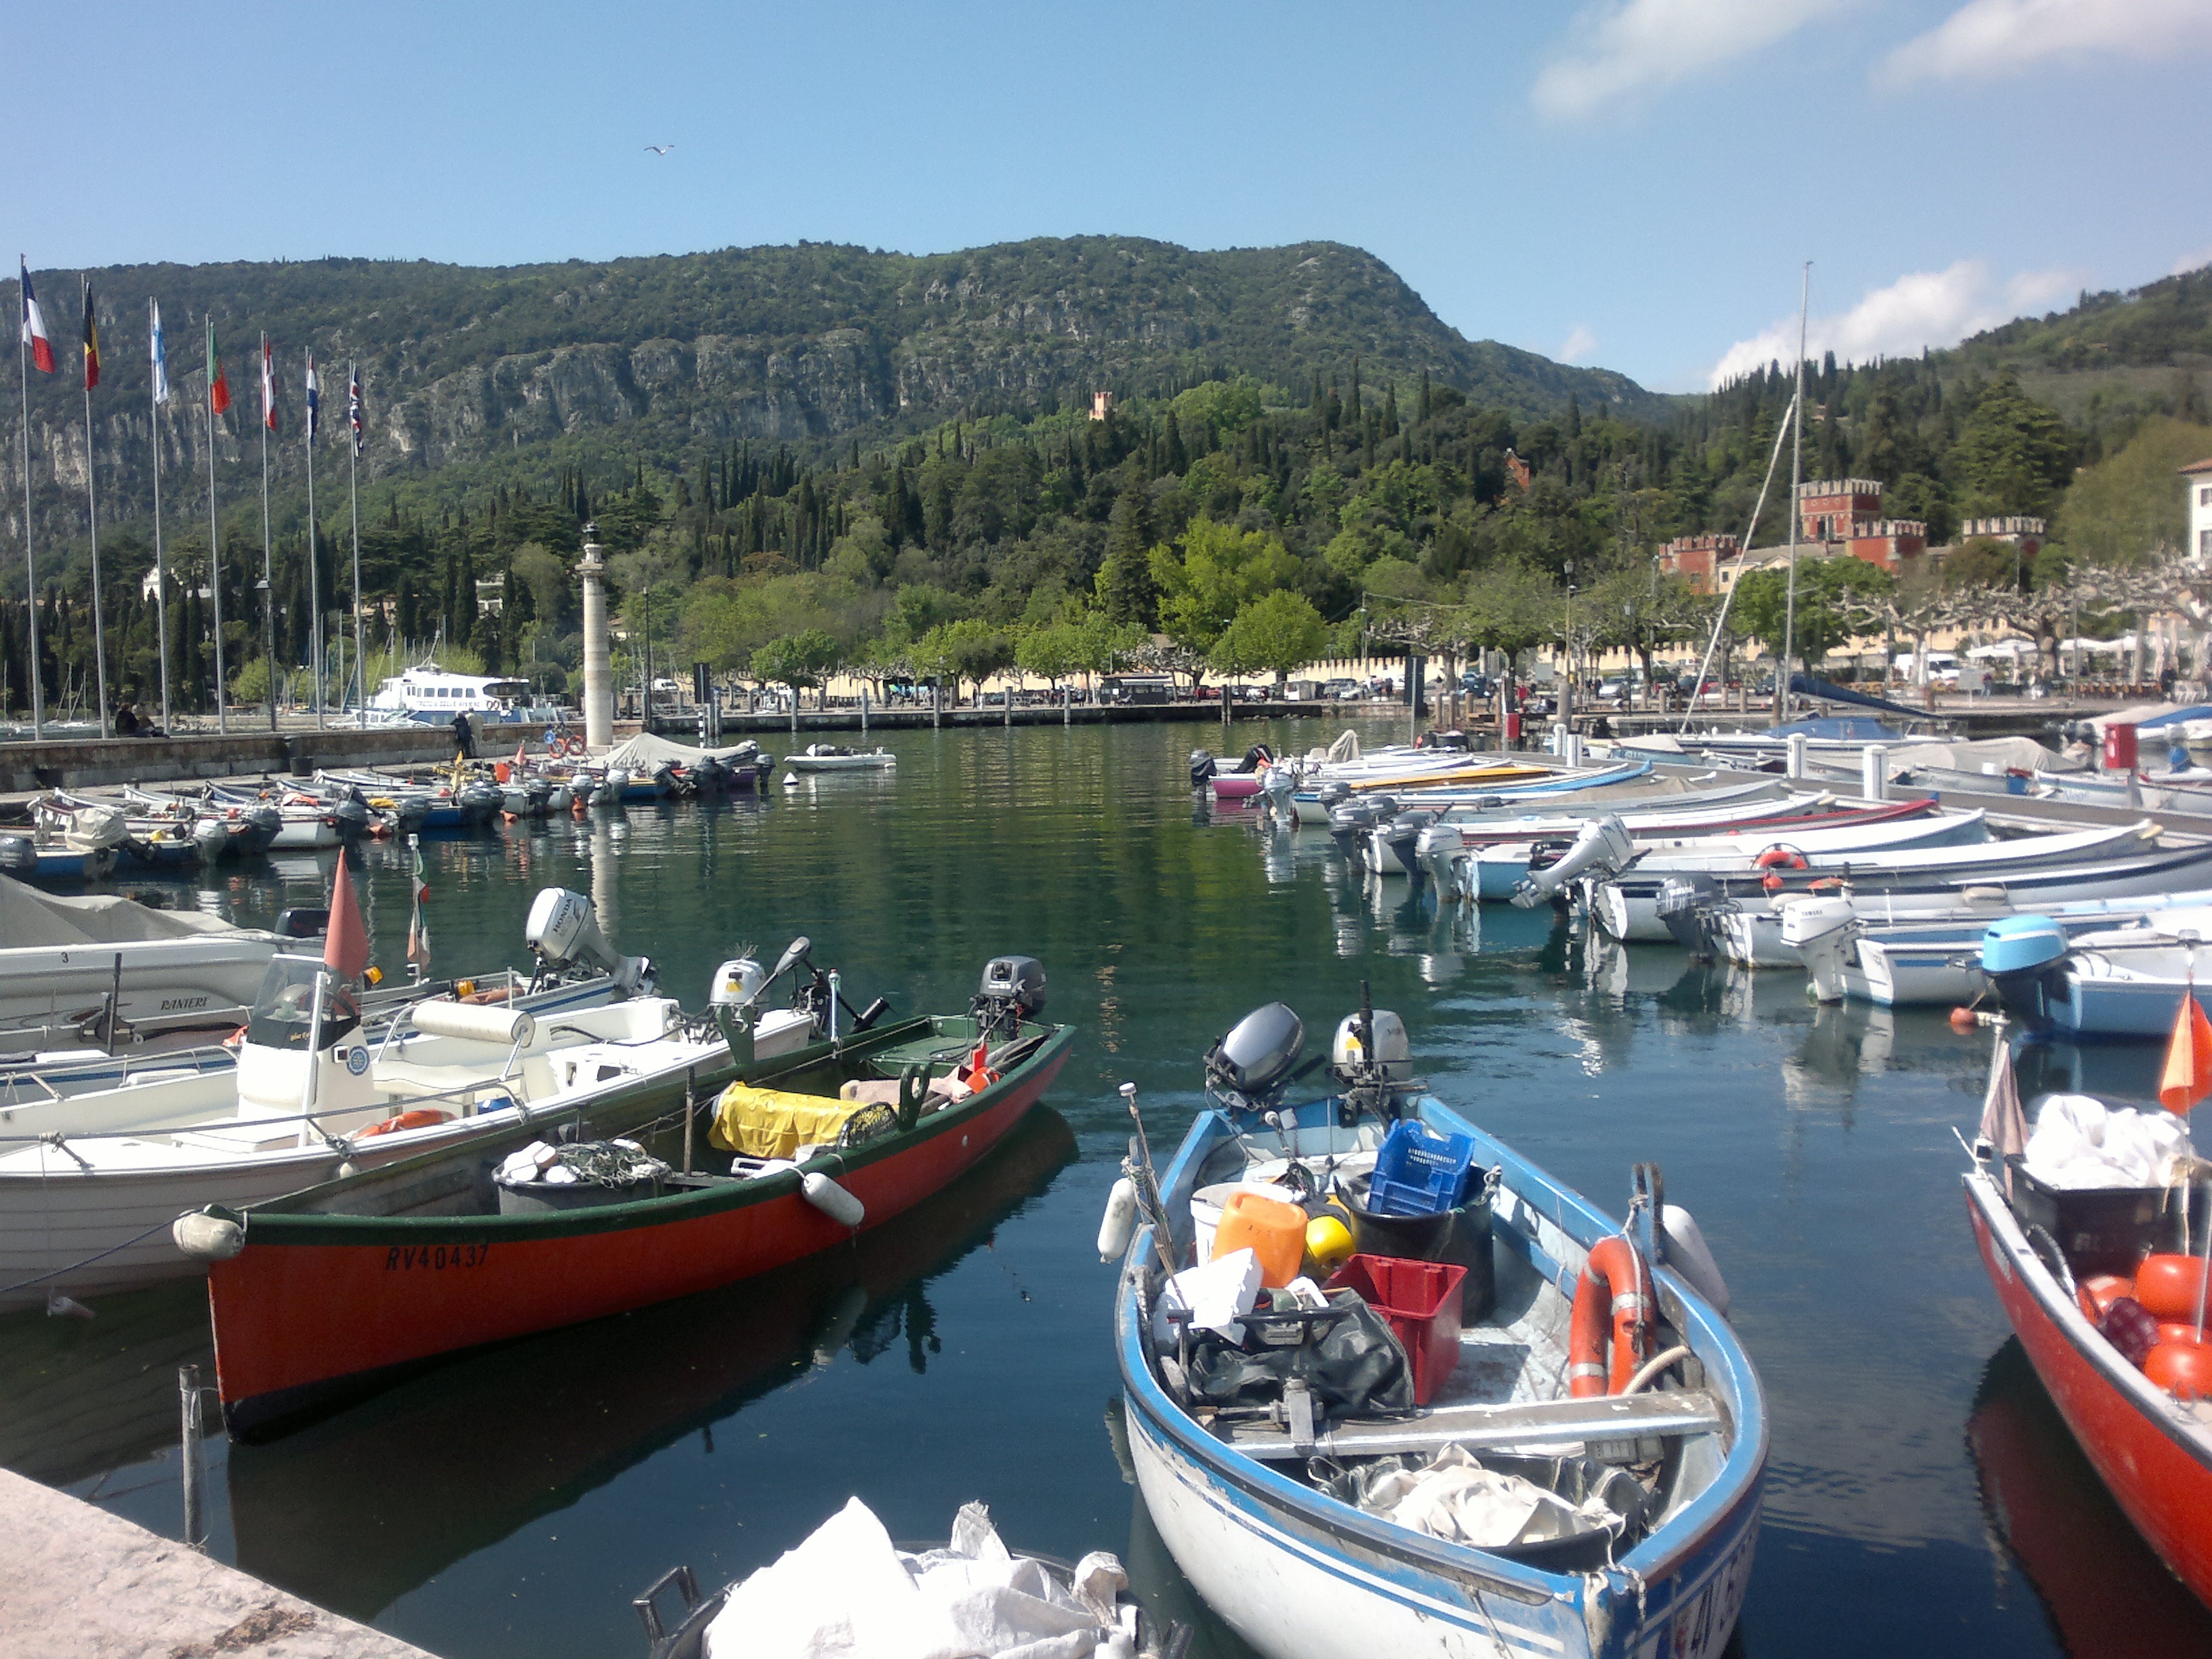
sea, boat, lake, vehicle, bay, italy, harbor, marina, port, waterway, garda, boating, mountains, boats, watercraft, boat harbour, watercraft rowing